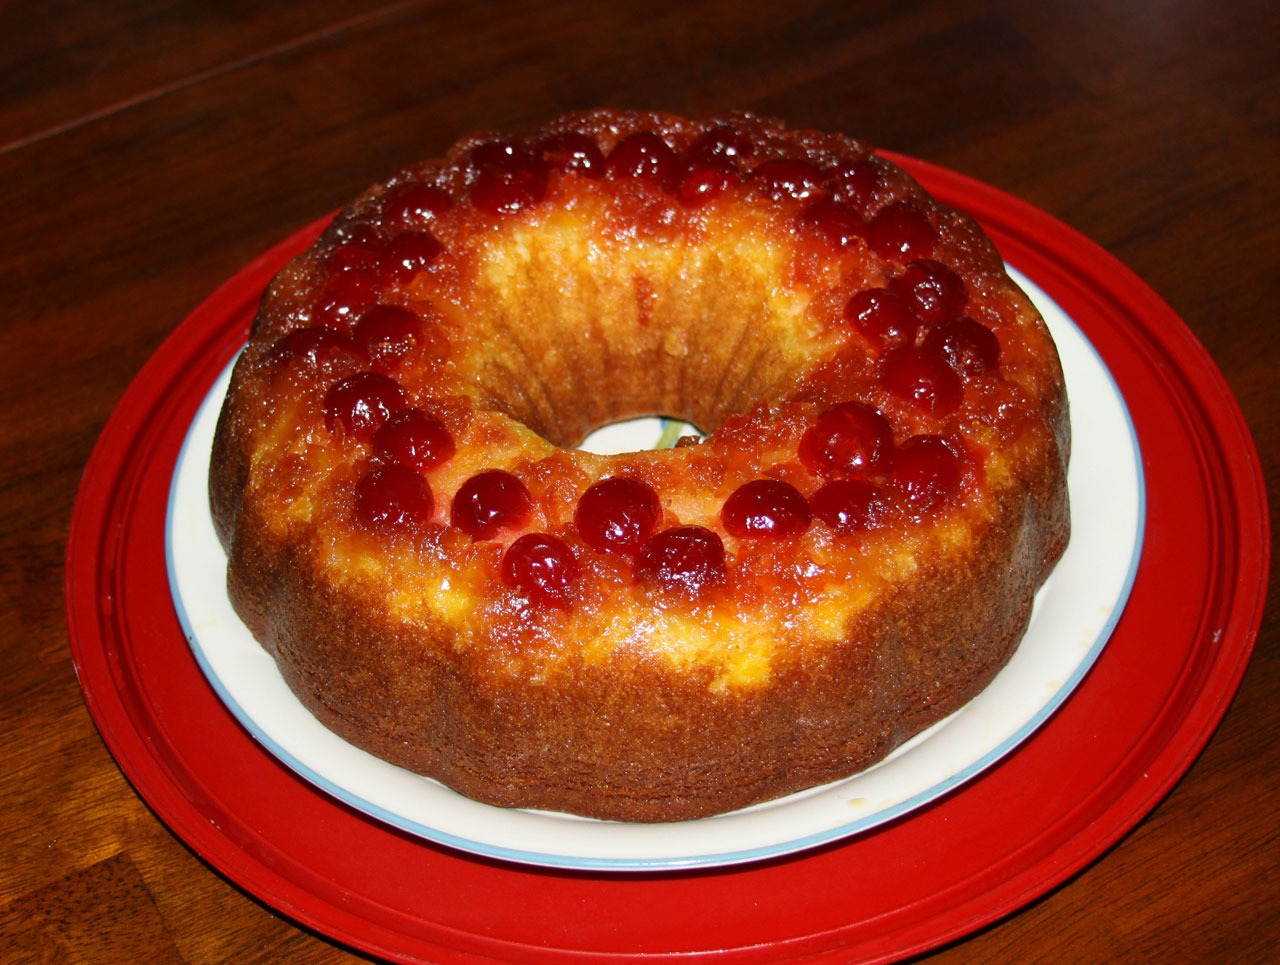
table, white, fruit, sweet, dish, food, red, produce, brown, yellow, snack, dessert, cuisine, delicious, cake, pastry, pineapple, baked, sugar, tasty, down, comfort, cherry, desserts, cherries, plates, upside, baked goods, toppings, rum cake, brpwn